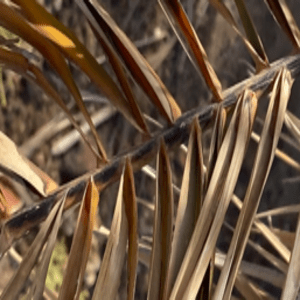
Label: Potassium Deficiency